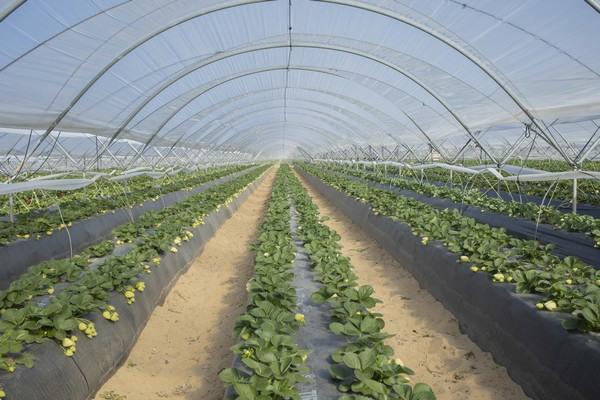
Mimea imeota na kustawi kwenye kilimo cha ndani, ikipata unyevu na virutubisho vinavyohitajika, hali inayowezesha ukuaji imara, mavuno ya kiwango cha juu na ufanisi wa uzalishaji unaoongeza tija na faida kwa mkulima.